Violence in sports

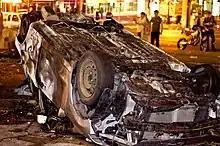
Damaged vehicle in the aftermath of the 2011 Vancouver Stanley Cup riot

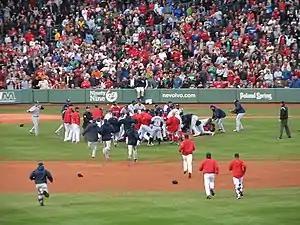
Bench-clearing brawl at Fenway Park because of Coco Crisp getting hit by a pitch by James Shields.

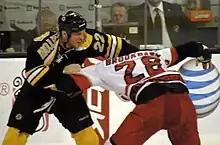
A fight between Shawn Thornton and Wade Brookbank. Fighting in ice hockey is an established tradition with a long history.

Violence has been a part of ice hockey since at least the early 1900s. According to the book "", in 1904 alone, four players were killed during hockey games from the frequent brawls and violent stickwork. Fighting in ice hockey is an established tradition of the sport in North America, with a long history involving many levels of amateur and professional play and including some notable individual fights. While officials tolerate fighting during hockey games, they impose a variety of penalties on players who engage in fights. Unique to North American professional team sports, the National Hockey League (NHL) and most minor professional leagues in North America do not eject players outright for fighting but major European and collegiate hockey leagues do.